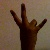
The image shows a hand gesture representing the number 7 in Indian Sign Language.